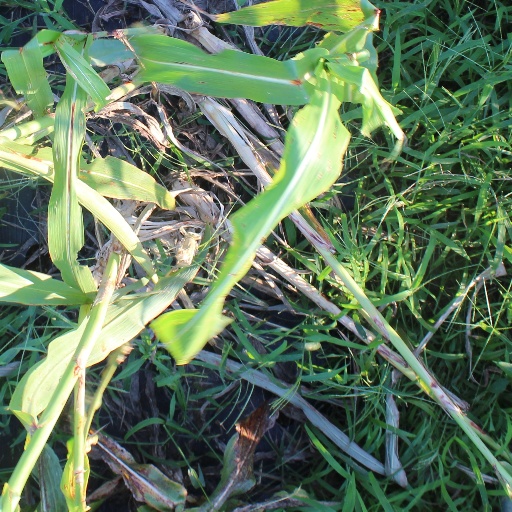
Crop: sorghum